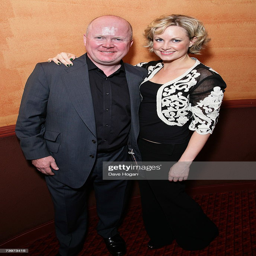
actors attends the after - party following the 250th performance .